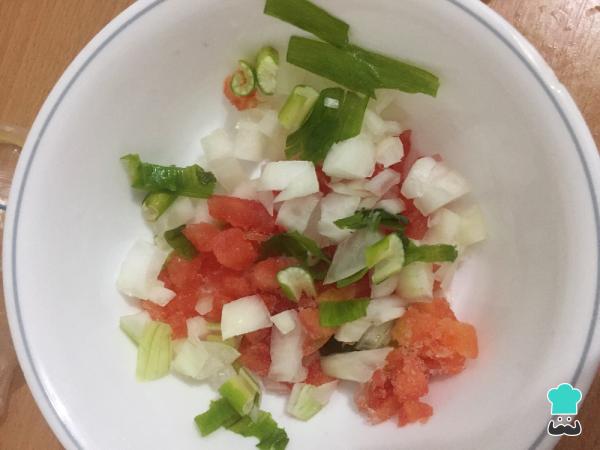
Rellena las arepas veganas con lo que desees, yo lo hice con tomate, cebolla, cebollín, sal, pimienta y un chorrito de limón. Así, si te preguntas con qué acompañar las arepas, ya ves que las posibilidades son infinitas.